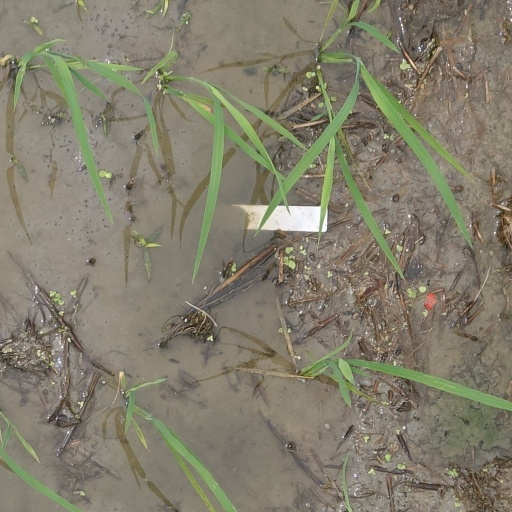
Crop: rice